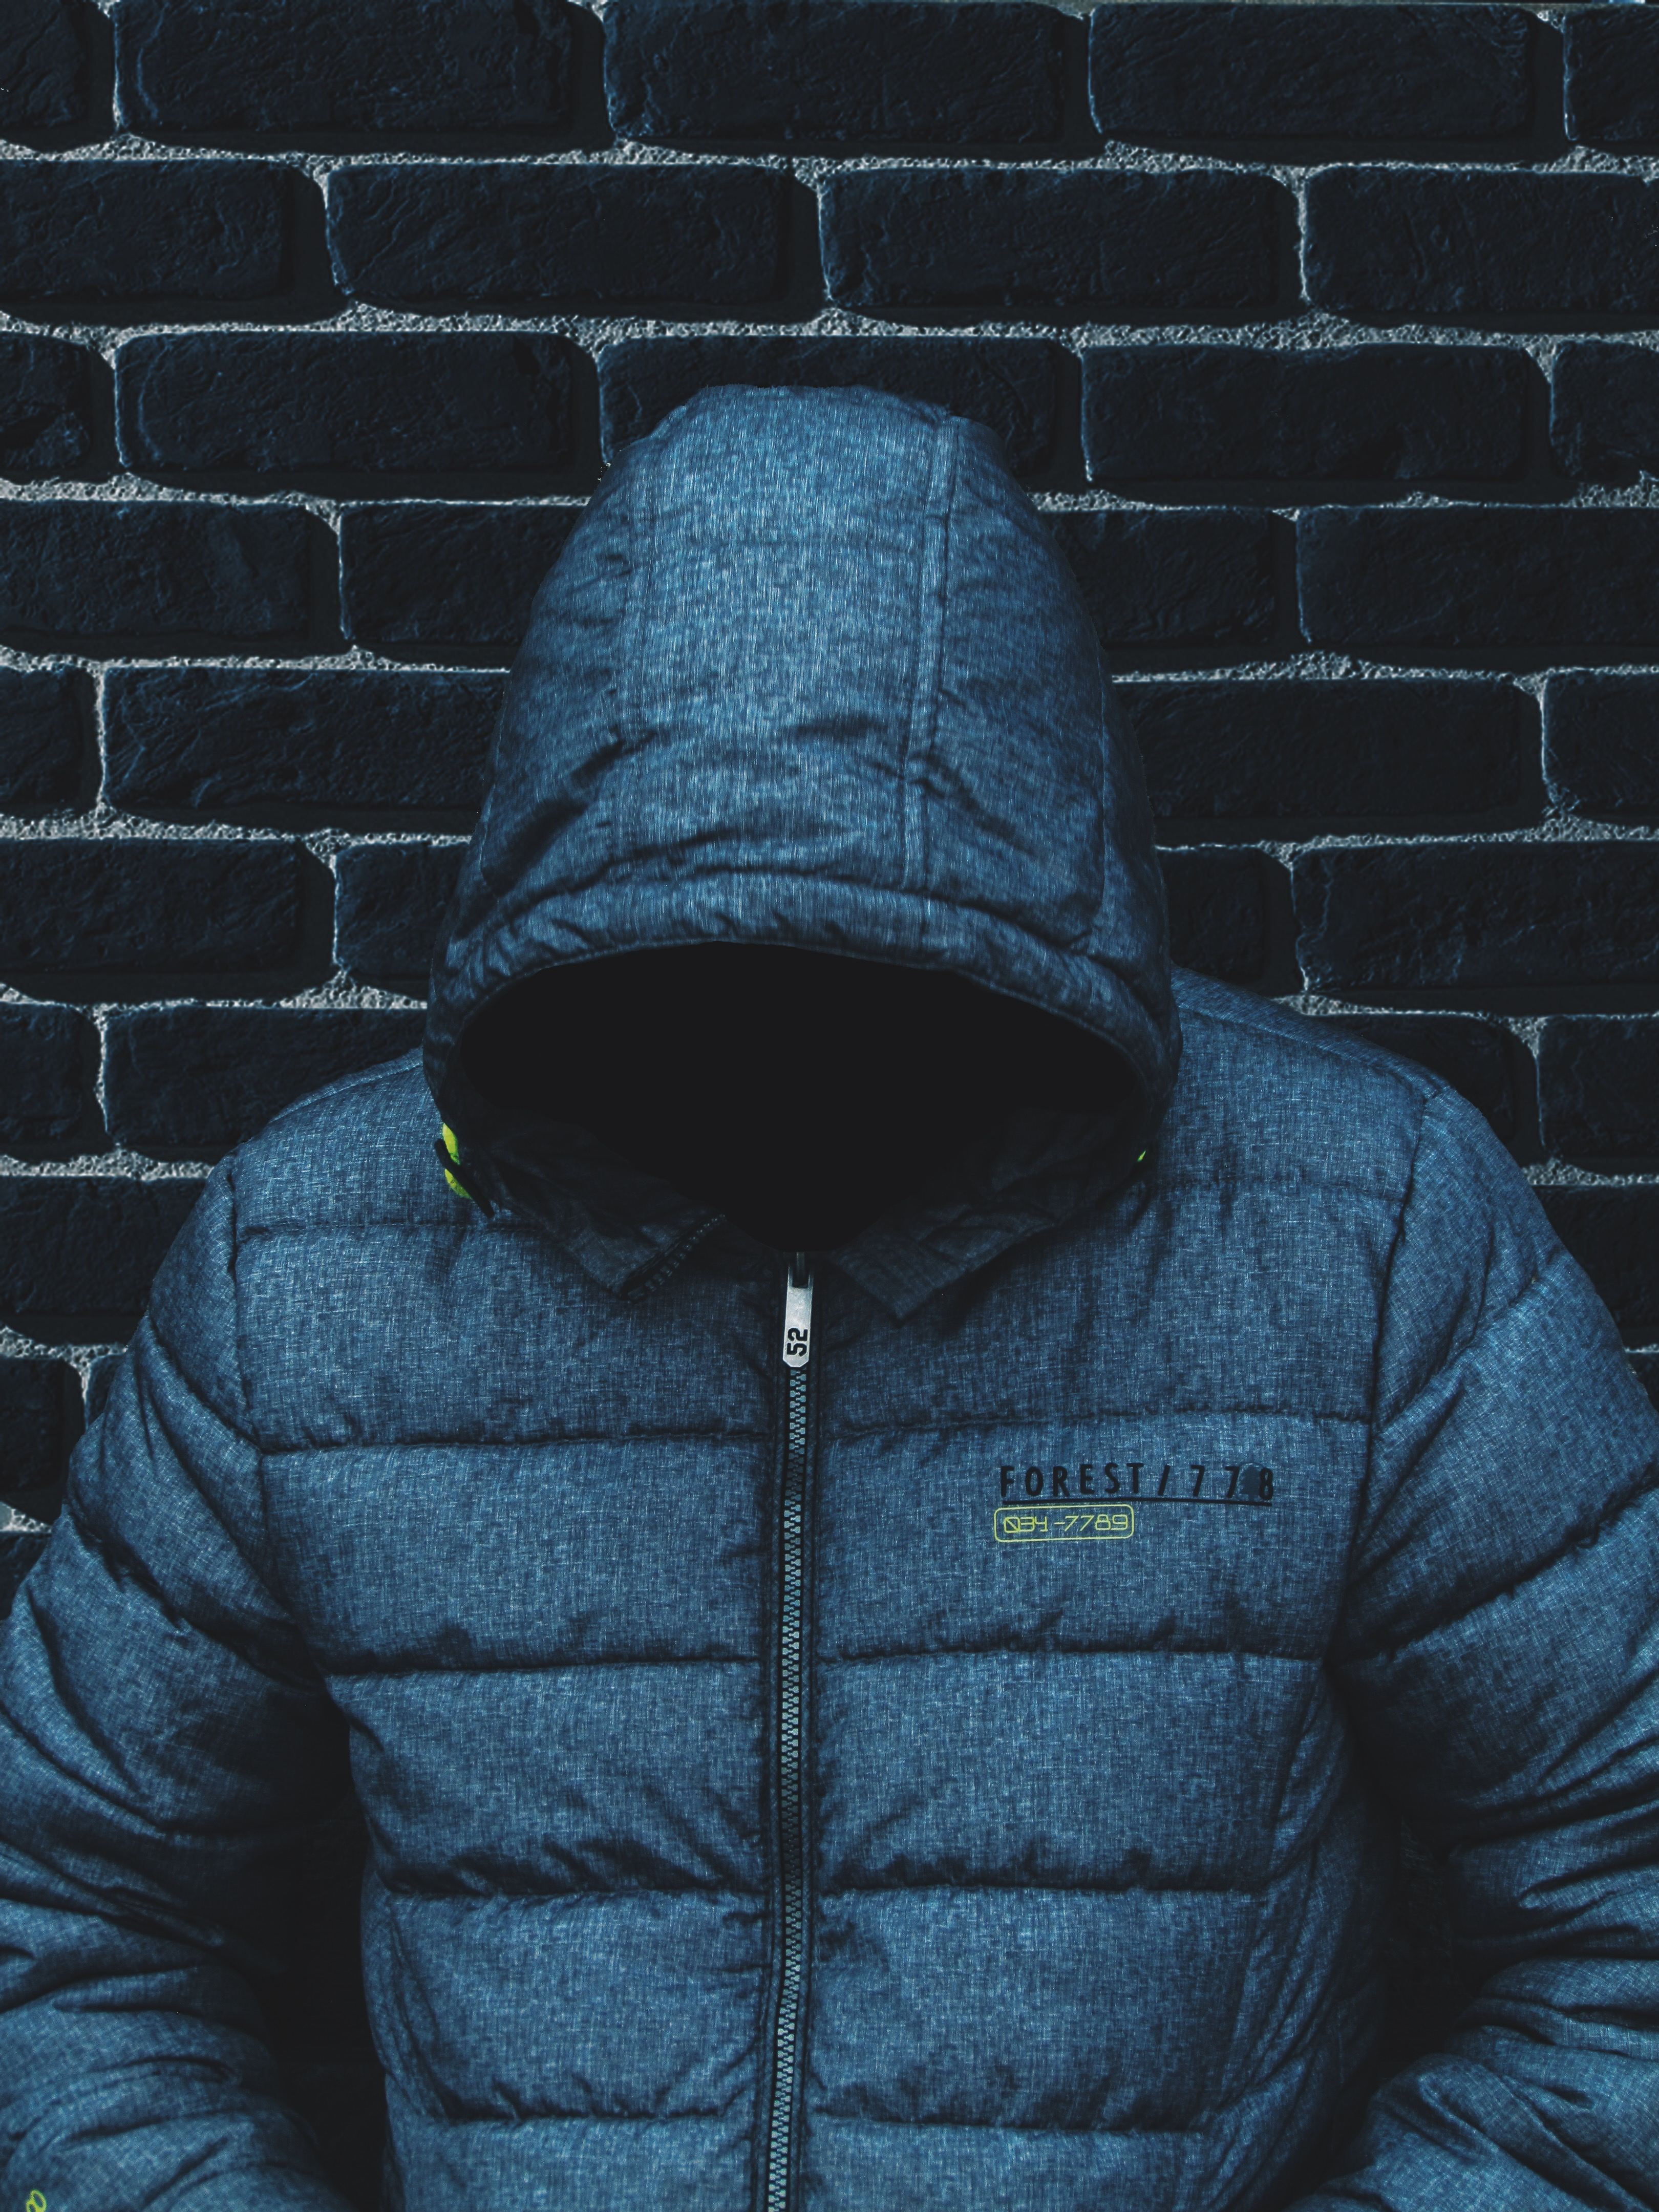
green, color, darkness, blue, clothing, black, outerwear